Veerapandiya Kattabomman

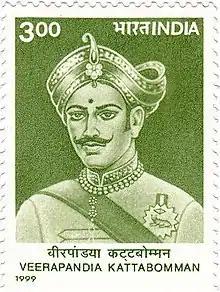
Veerapandiya Kattabomman on a 1999 stamp

Veerapandiya Kattabomman was an 18th-century Palayakarrar and king of Panchalankurichi in present-day Tamil Nadu, India. He fought the British East India Company and was captured by the British with the help of the ruler of the kingdom of Pudukottai, Vijaya Raghunatha Tondaiman, and at the age of 39 he was hanged at Kayathar on 16 October 1799. He belongs to the Thokalavar sub-sect of the Rajakambala Nayakkar community.